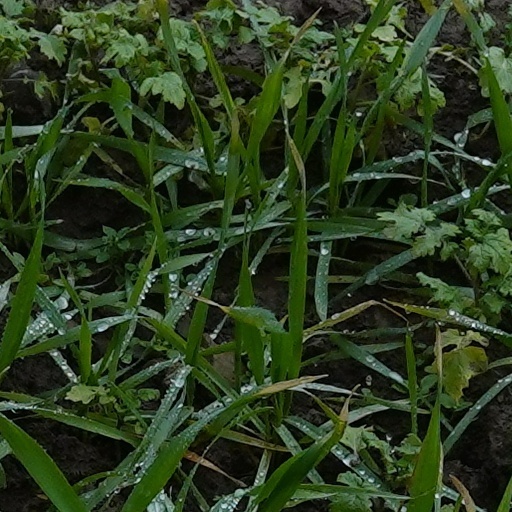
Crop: wheat